Fua Haripitak

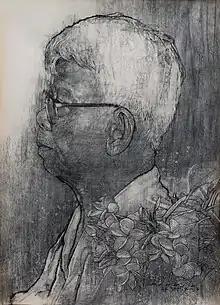

Fua was born on 22 April 1910 in Thonburi, the son of a court painter who had served under Phya Anusat Chitrakorn.